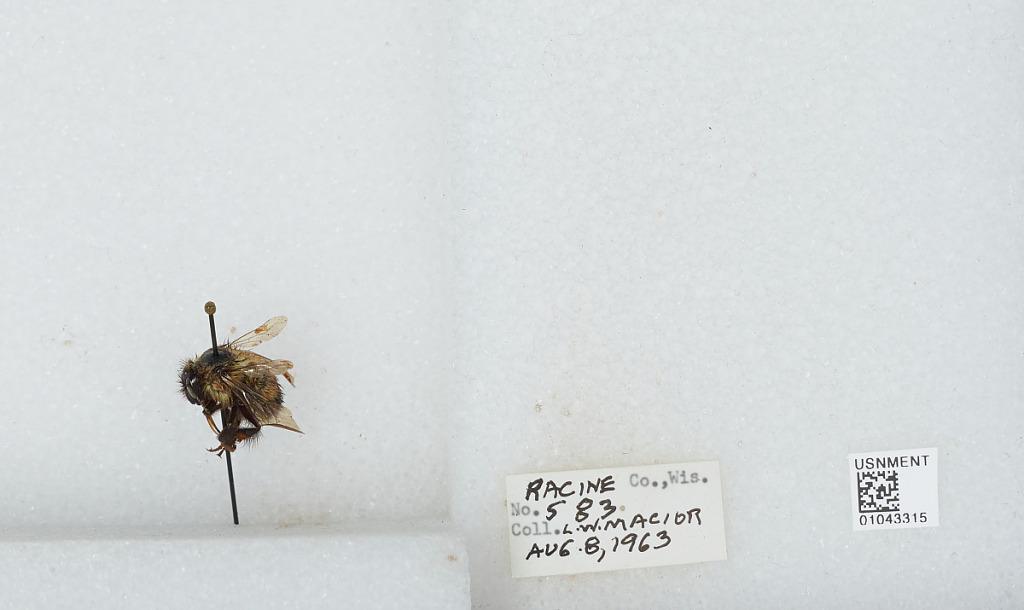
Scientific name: Bombus (Bombus) affinis Cresson
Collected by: L. Macior
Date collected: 1963-8-8
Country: United States
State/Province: Wisconsin
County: Racine
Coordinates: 42.78, -87.76